Trapeziometacarpal osteoarthritis

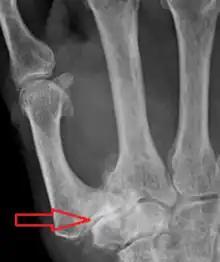
Osteoarthritis of the trapeziometacarpal joint

Trapeziometacarpal osteoarthritis (TMC OA) is, also known as osteoarthritis at the base of the thumb, thumb carpometacarpal osteoarthritis, basilar (or basal) joint arthritis, or as rhizarthrosis. This joint is formed by the trapezium bone of the wrist and the metacarpal bone of the thumb. This is one of the joints where most humans develop osteoarthritis with age. Osteoarthritis is age-related loss of the smooth surface of the bone where it moves against another bone (cartilage of the joint). In reaction to the loss of cartilage, the bones thicken at the joint surface, resulting in subchondral sclerosis. Also, bony outgrowths, called osteophytes (also known as "bone spurs"), are formed at the joint margins.